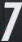
Number: 7